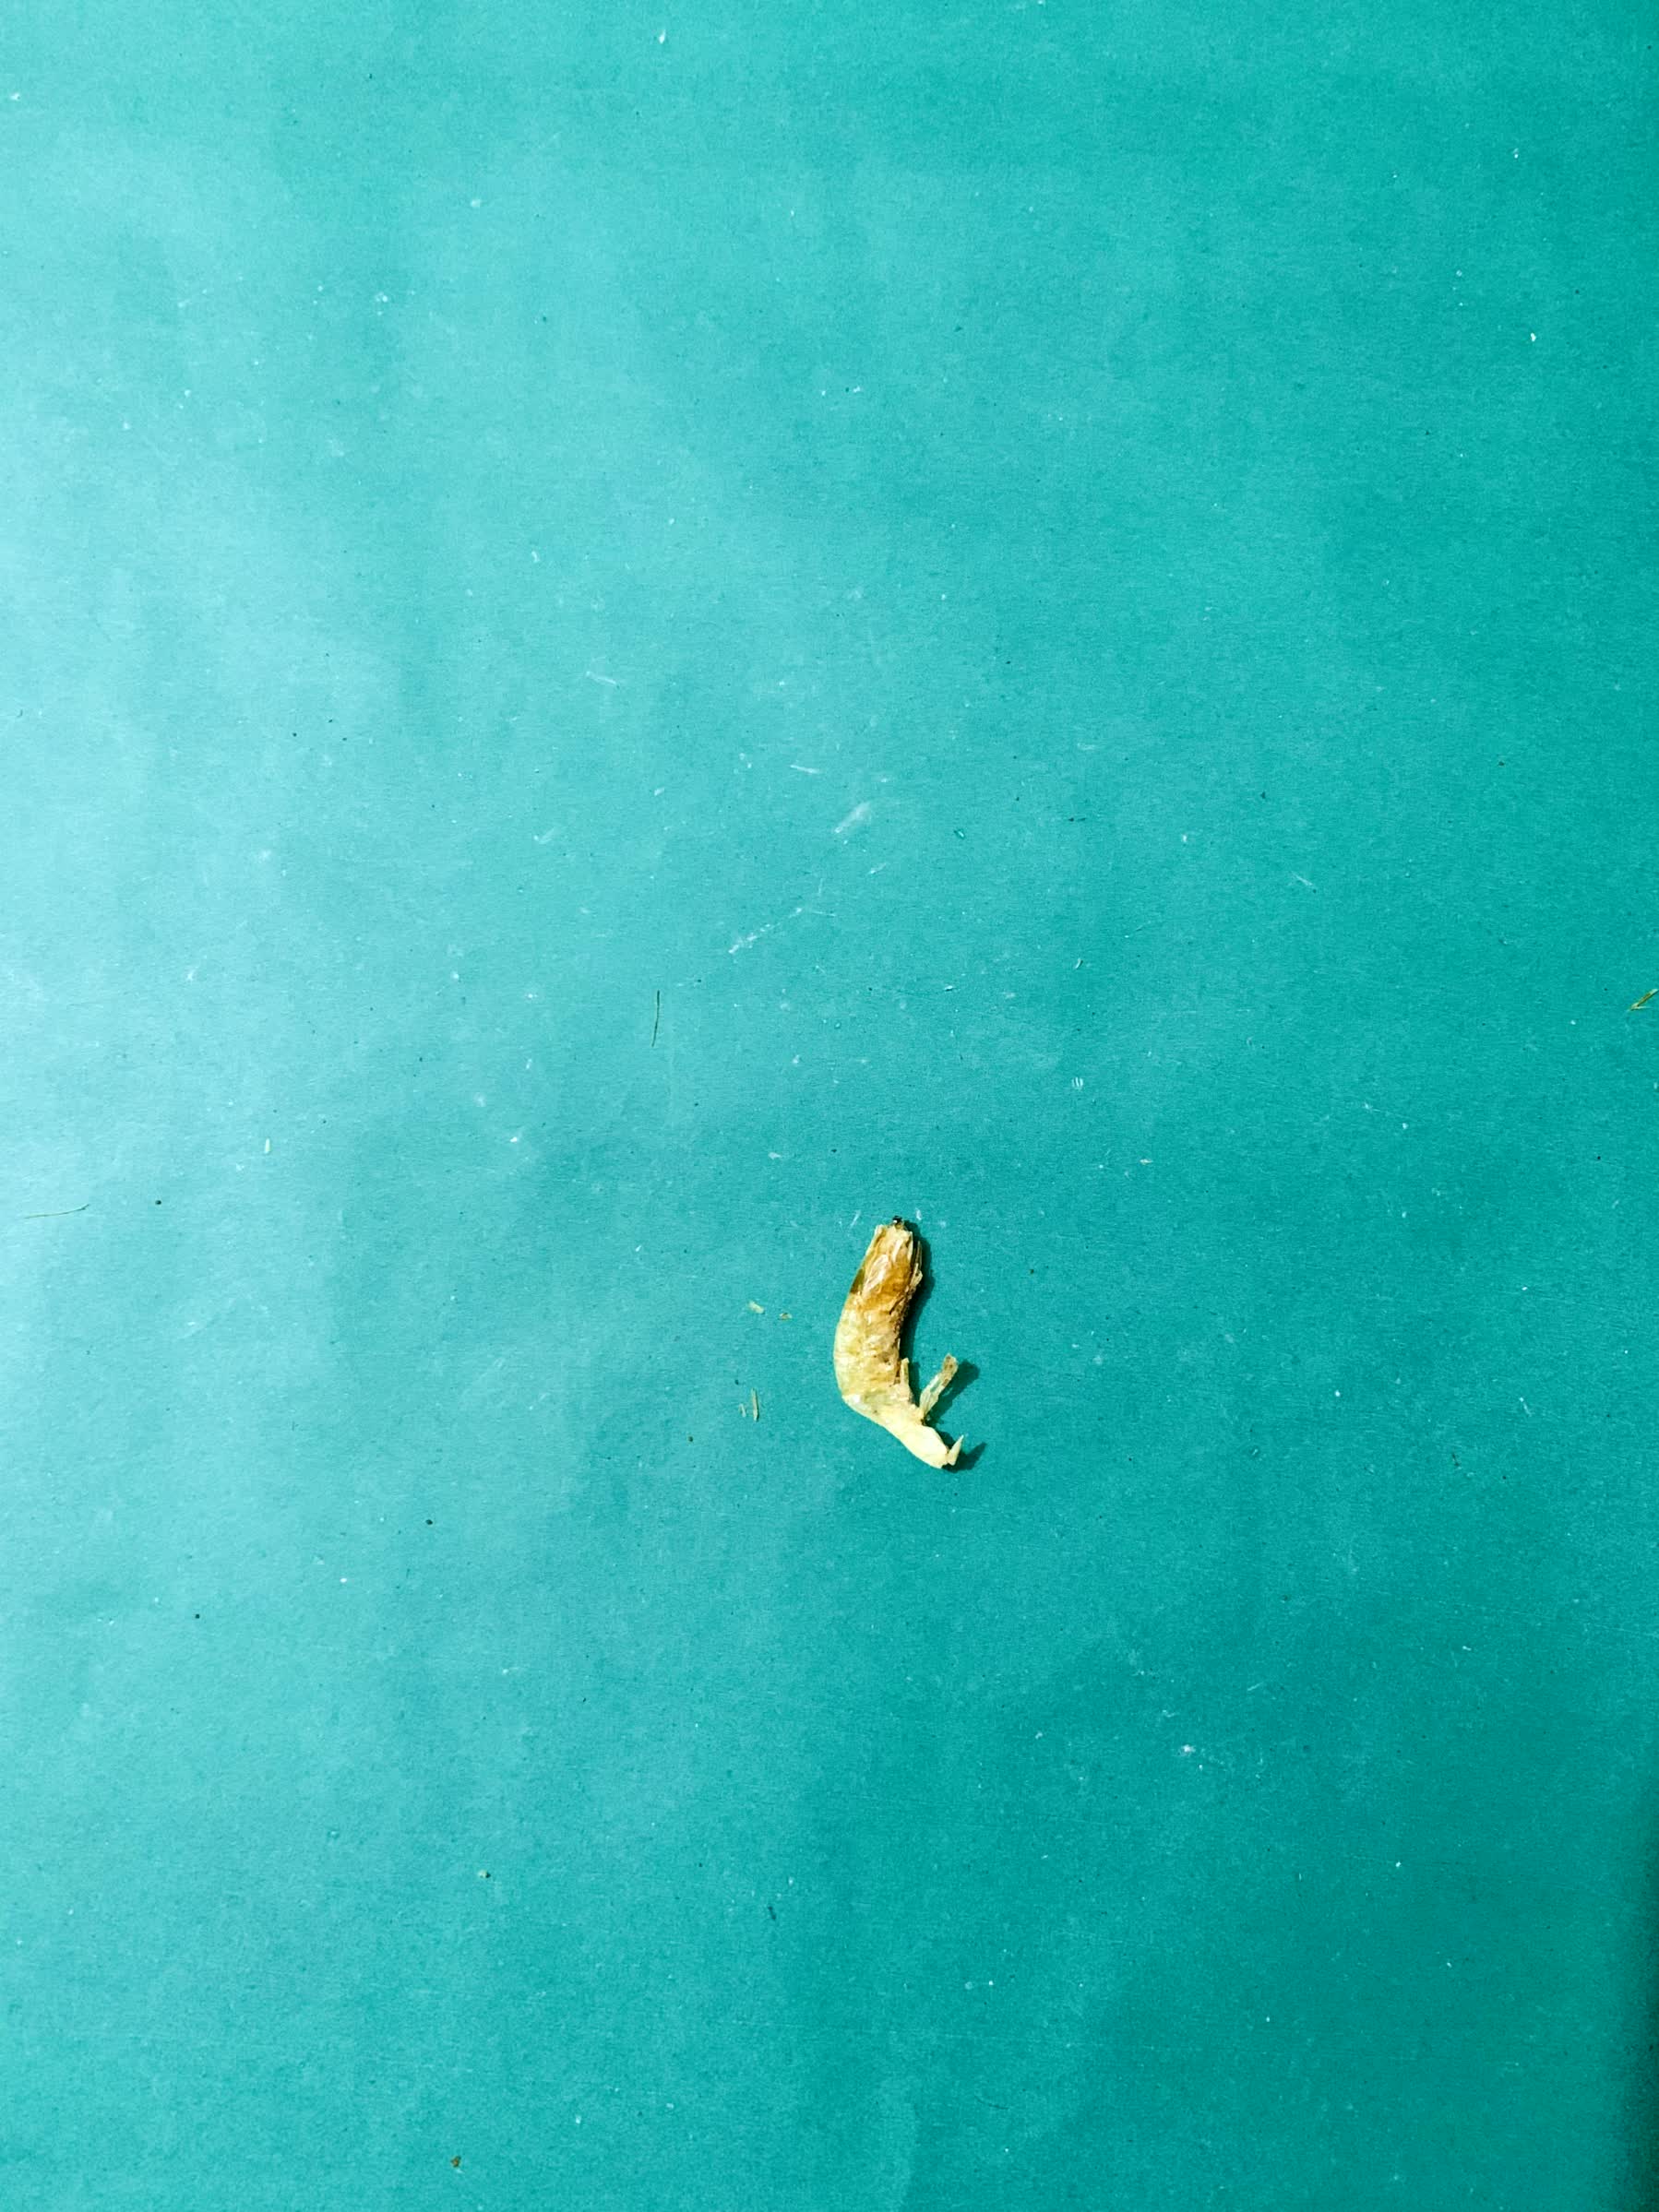
Species: chingri